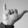
ASL letter: Y